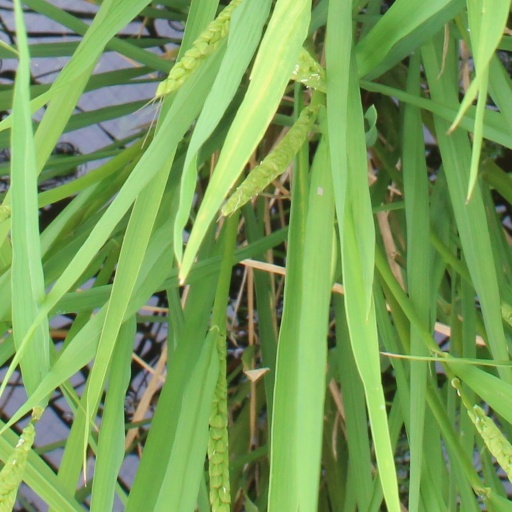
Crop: rice